Sagly-Bazhy culture

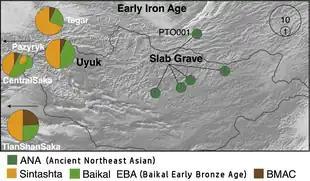
Early Iron Age Southern Siberian genetic ancestries. The Slab-grave people are uniformly of Ancient Northeast Asian (ANA) origin, while Saka populations to the west combined Sintashta, BMAC and Baikal_EBA ancestry (itself largely derived from Ancient Northeast Asian (ANA, ~80%), with a small admixture of Ancient North Eurasian (ANE, ~20%)).

The Sagly-Bazhy culture or Sagly/Uyuk culture, also known as Chandman culture in Mongolia (Ulaangom cemetery), refers to the Saka culture of the Sayan Mountains, in modern-day Tuva Republic. It is the last stage of the Uyuk culture.